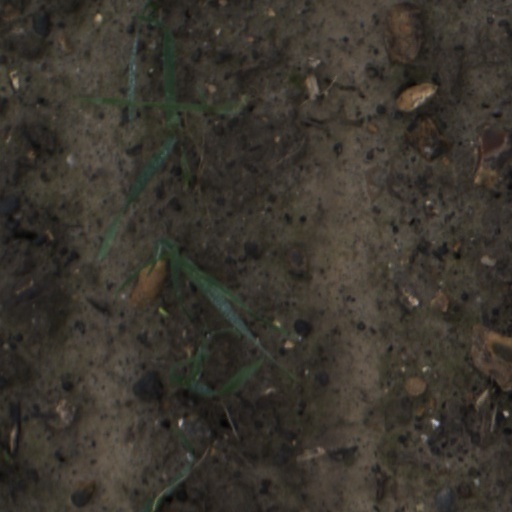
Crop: wheat